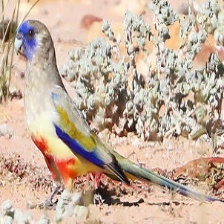
Species: EASTERN BLUEBONNET
Scientific name: NORTHIELLA HAEMATOGASTER